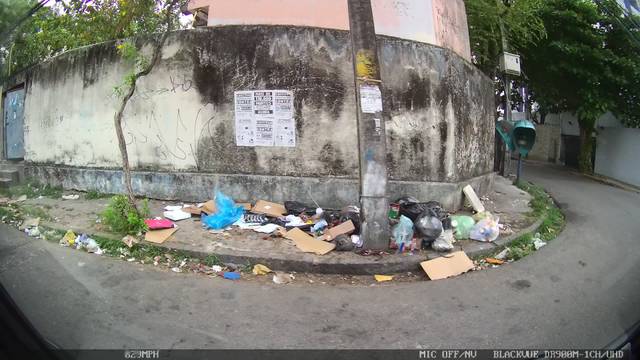
Region: Brazil
Coordinates: -8.039, -34.889